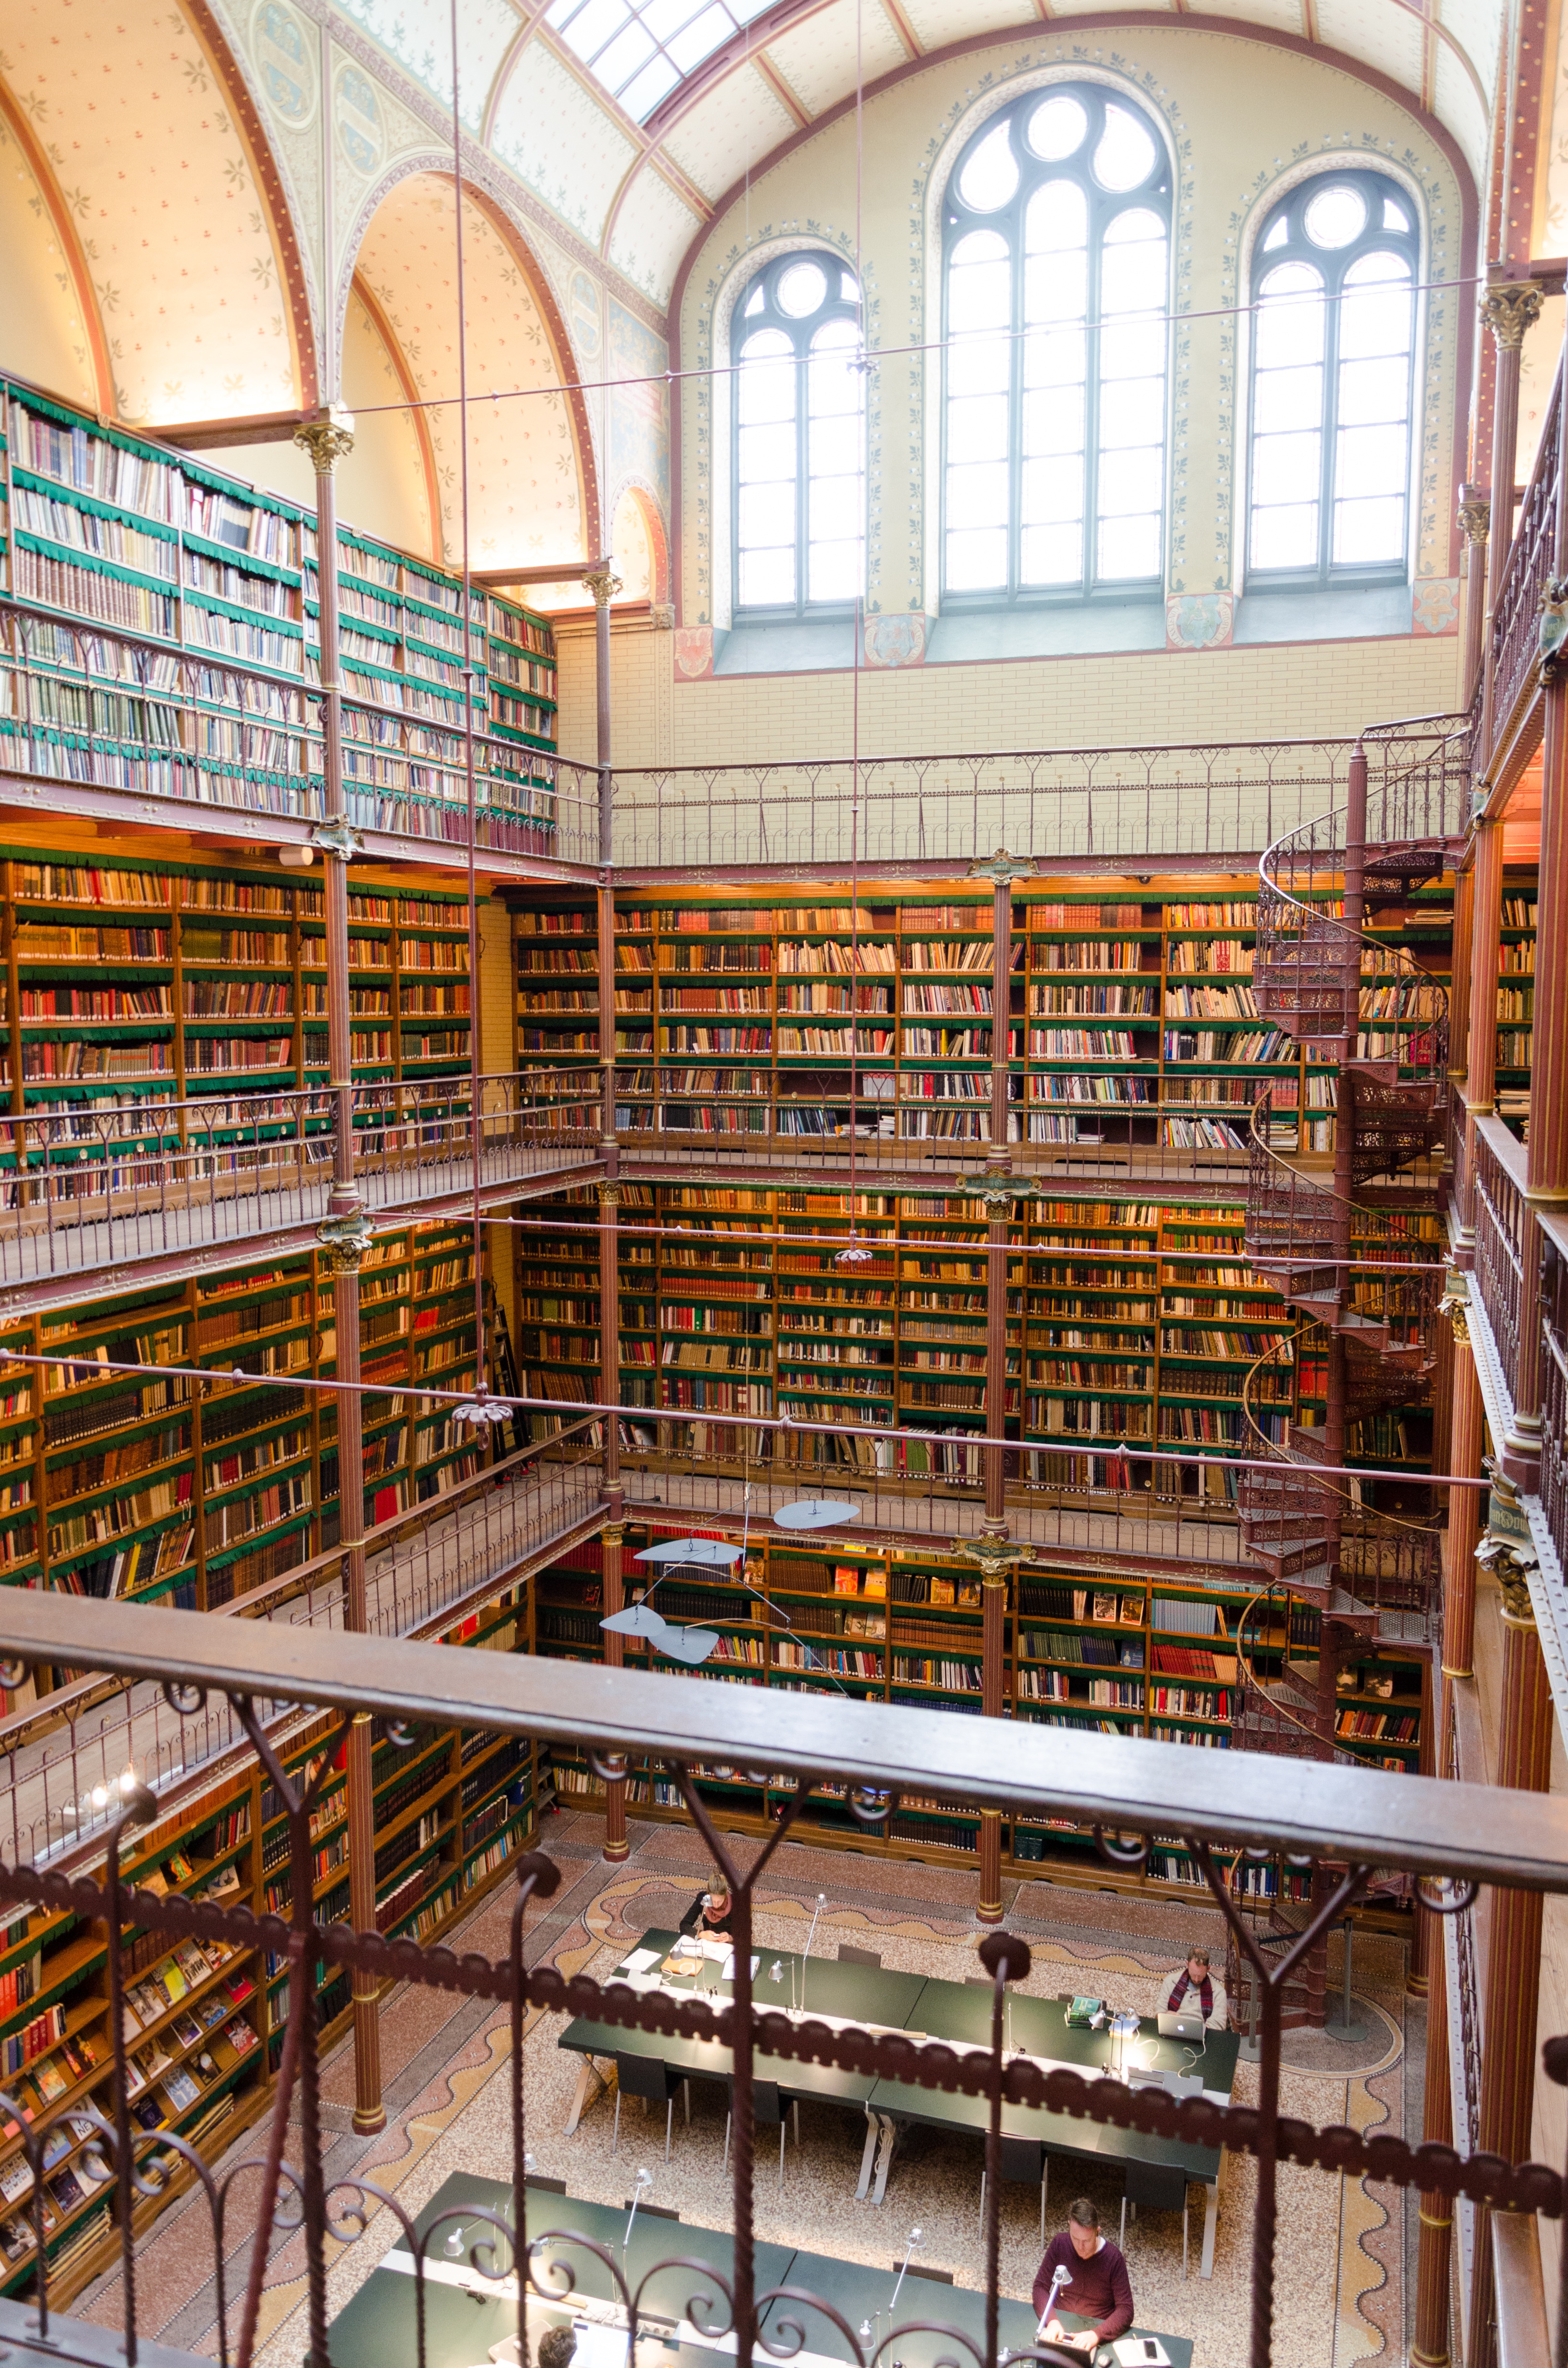
wood, window, building, aisle, amsterdam, library, books, stall, rijksmuseum, visitors, window covering